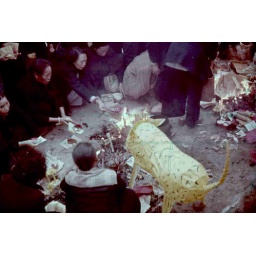
Paper tiger offering for spirit in stone at construction site